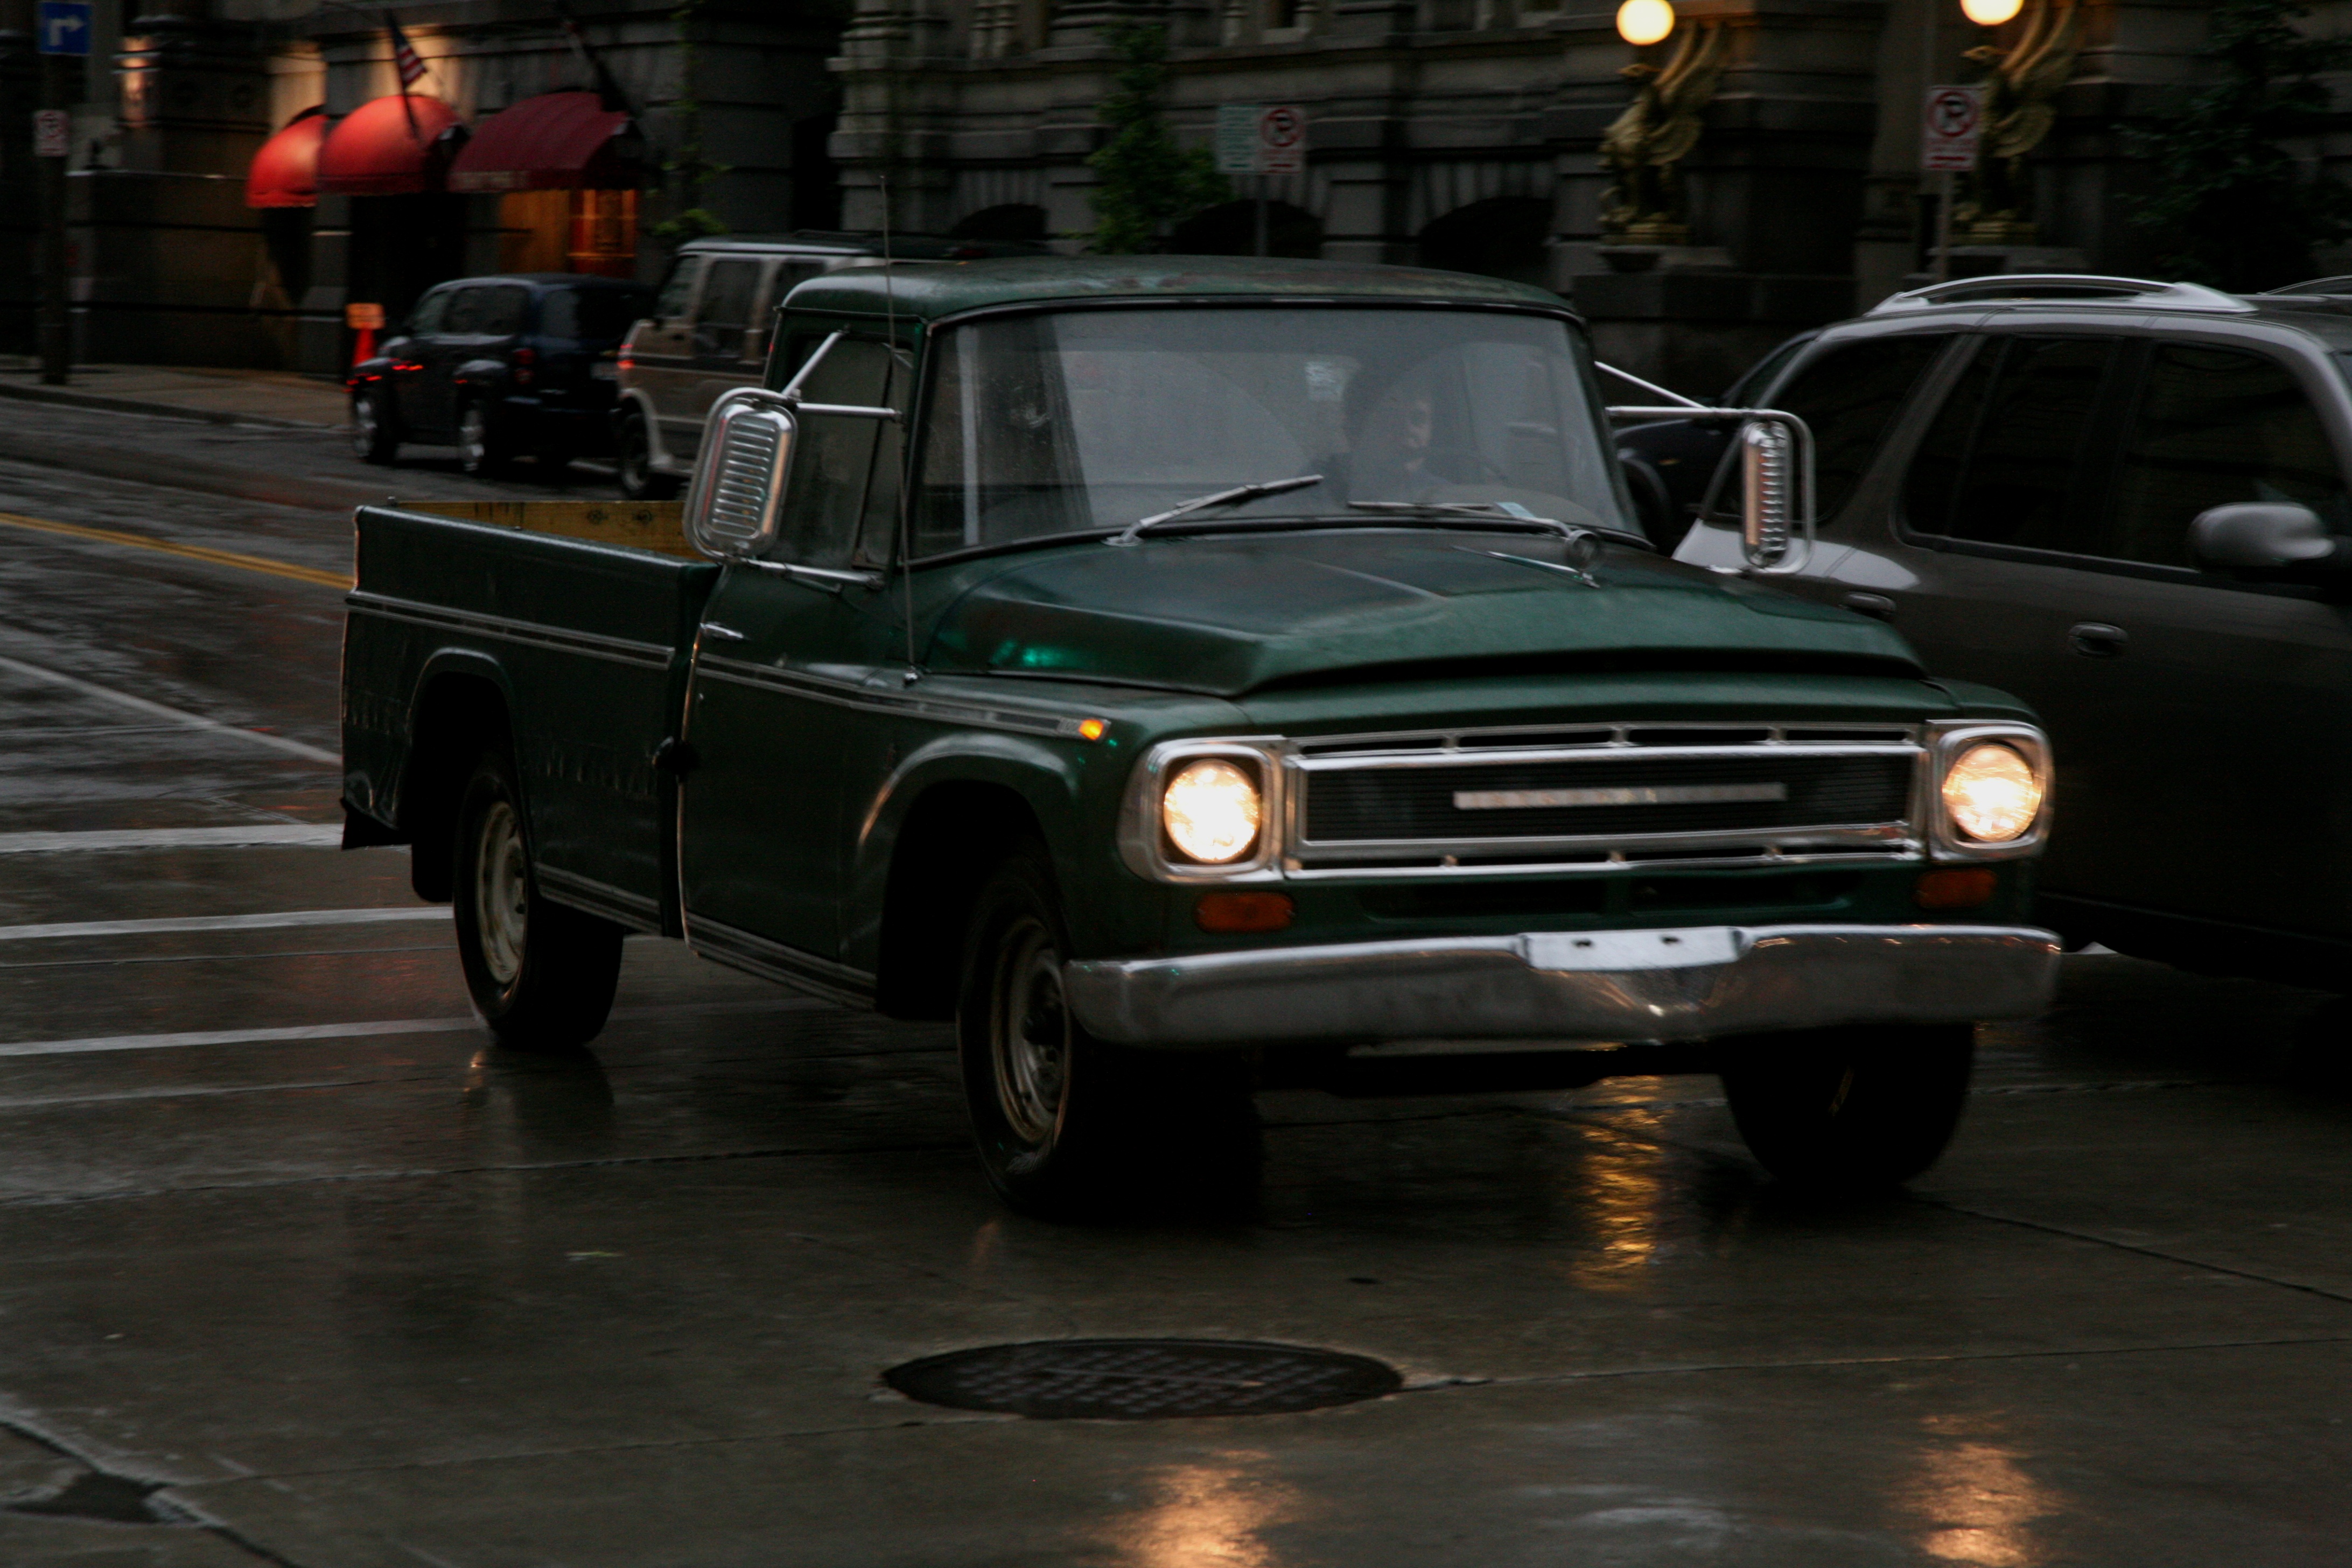
car, rain, truck, vehicle, motor vehicle, ford, pluie, wisconsin, milwaukee, antique car, pickup truck, sport utility vehicle, land vehicle, automobile make, automotive exterior, compact sport utility vehicle